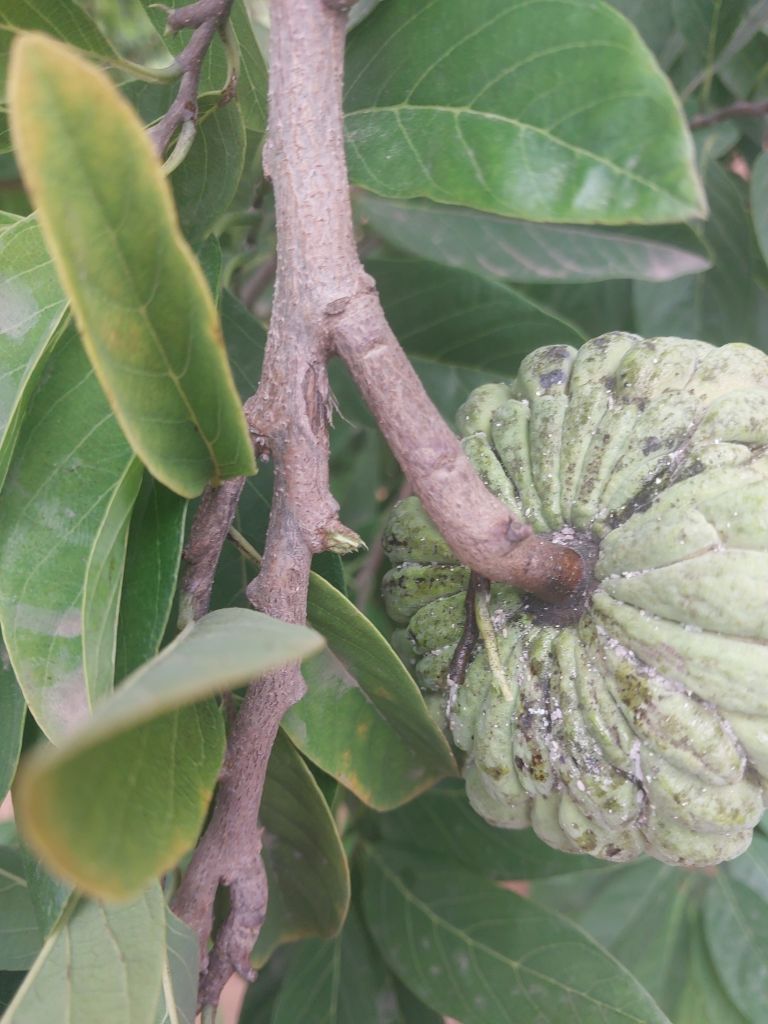
Disease label: Leaf spot on fruit